Emissivity

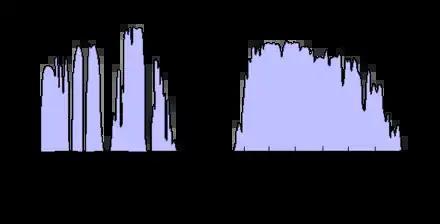
A typical spectrum of infrared radiation transmittance through Earth's atmosphere. A 'window' can be seen between 8 and 14 μm that enables direct transmission of the most intense thermal emissions from Earth's surface. The remaining portion of the upwelling energy, as well as downwelling radiation back to the surface, undergoes absorption and emission by the various atmospheric components as indicated.

Water also dominates the planet's atmospheric emissivity and absorptivity in the form of water vapor. Clouds, carbon dioxide, and other components make substantial additional contributions, especially where there are gaps in the water vapor absorption spectrum. Nitrogen and oxygen - the primary atmospheric components - interact less significantly with thermal radiation in the infrared band. Direct measurement of Earths atmospheric emissivities (ε) are more challenging than for land surfaces due in part to the atmosphere's multi-layered and more dynamic structure.